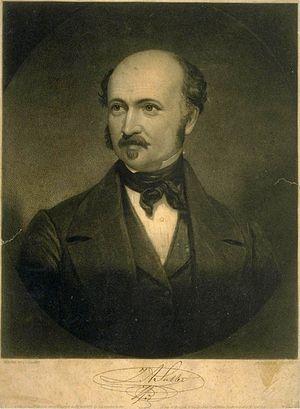
La Californie était habitée depuis plus de 13 000 ans par de nombreuses tribus amérindiennes, lorsque les explorateurs européens l'atteignent au XVIᵉ siècle. Oubliée durant le XVIIᵉ siècle par les Espagnols, elle n’est colonisée qu’à partir de 1765 sous l’impulsion de Charles III d’Espagne. Cette colonisation repose sur trois piliers : les missions, qui convertissent les Amérindiens, les « presidios », qui assurent la défense du territoire, et enfin les pueblos, où résident les colons. C’est à cette époque que les Britanniques et les Français commencent à s’intéresser à la Californie, suivis par les Russes au début du XIXᵉ siècle.
John Augustus Sutter, communément nommé John Sutter, né le 23 février 1803 à Kandern sous le nom de Johann August Suter et mort le 18 juin 1880 à Washington, est un commerçant et négociant américain d'origine suisse. Il fut successivement suisse, américain, mexicain puis de nouveau américain.